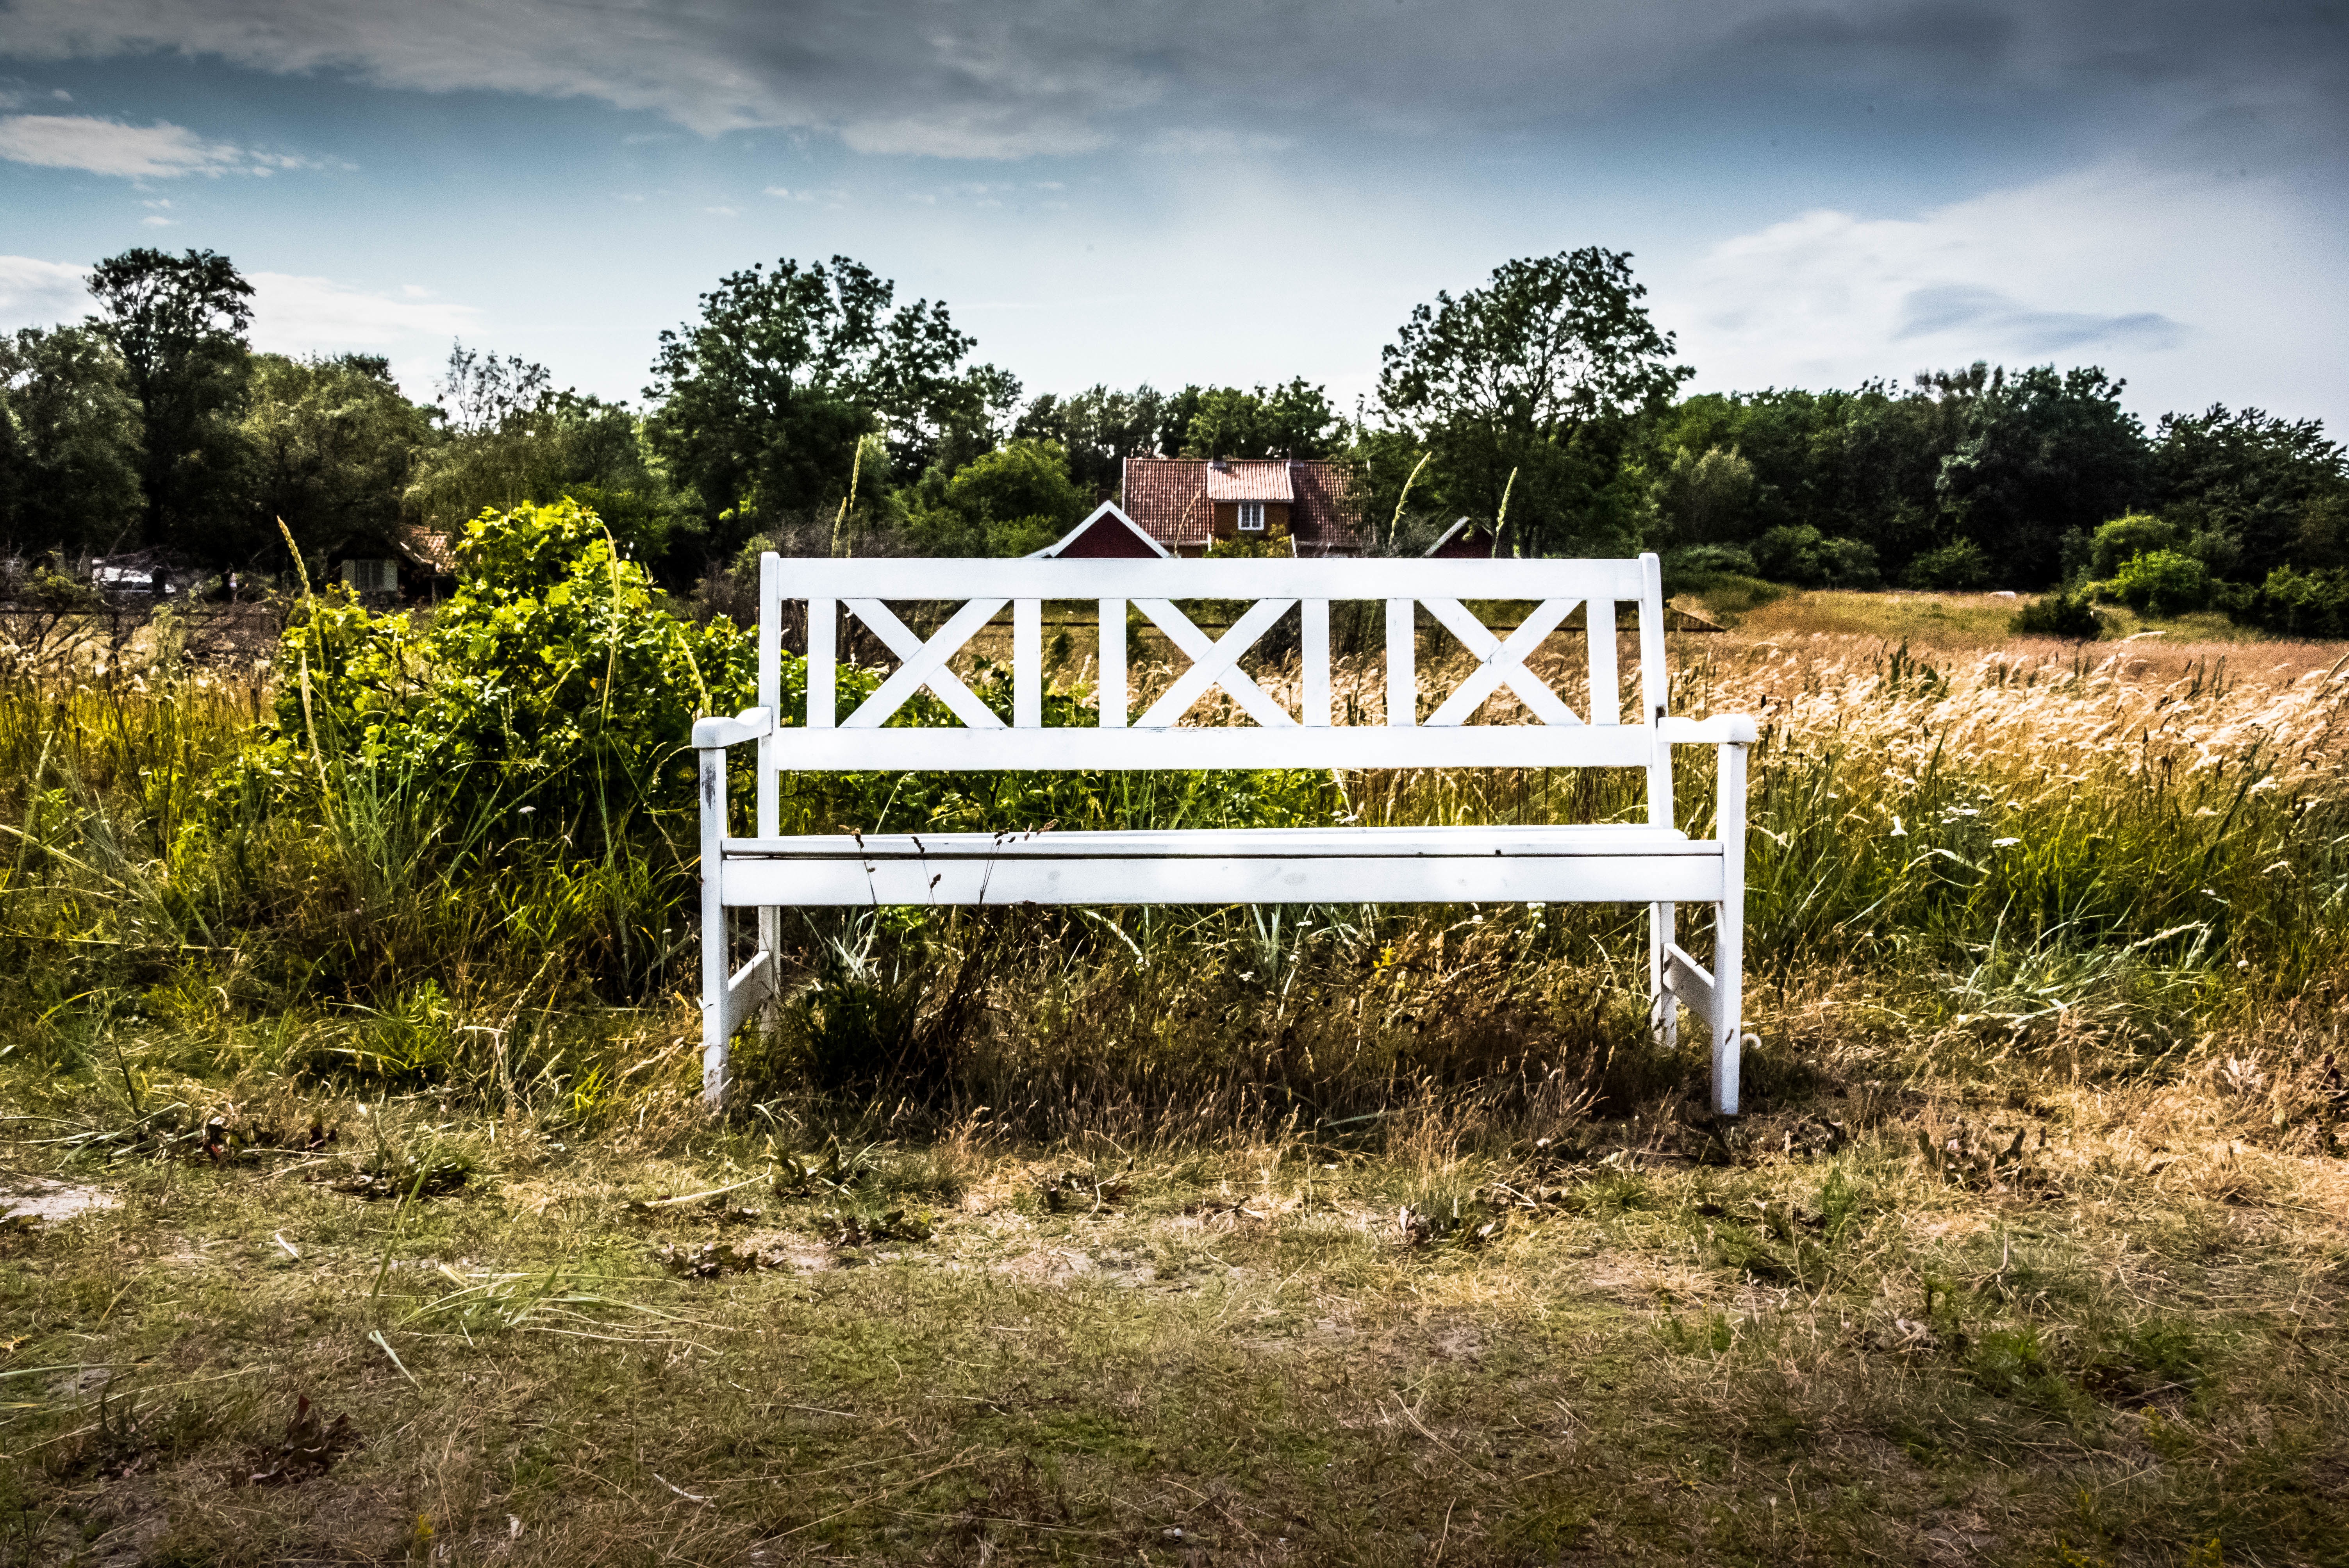
grass, farm, ranch, rural area